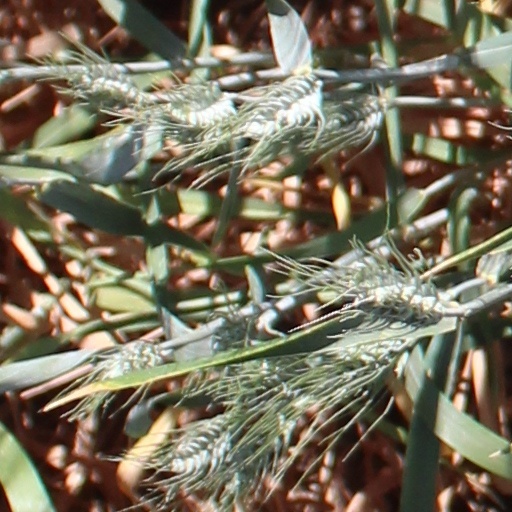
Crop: wheat